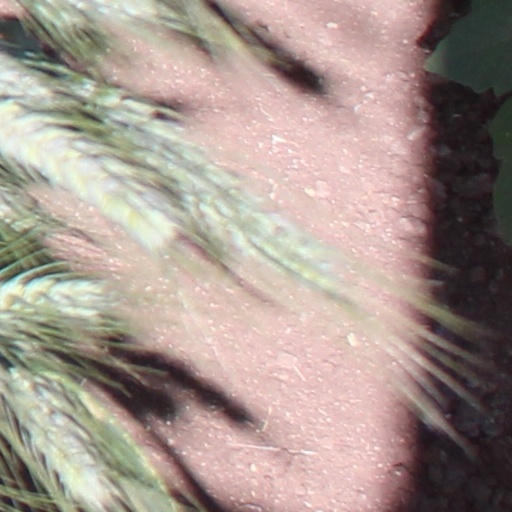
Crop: wheat